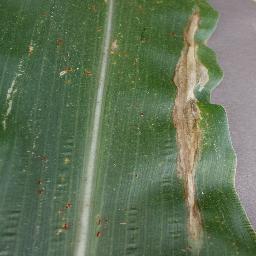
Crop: corn
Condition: (maize)_northern_blight